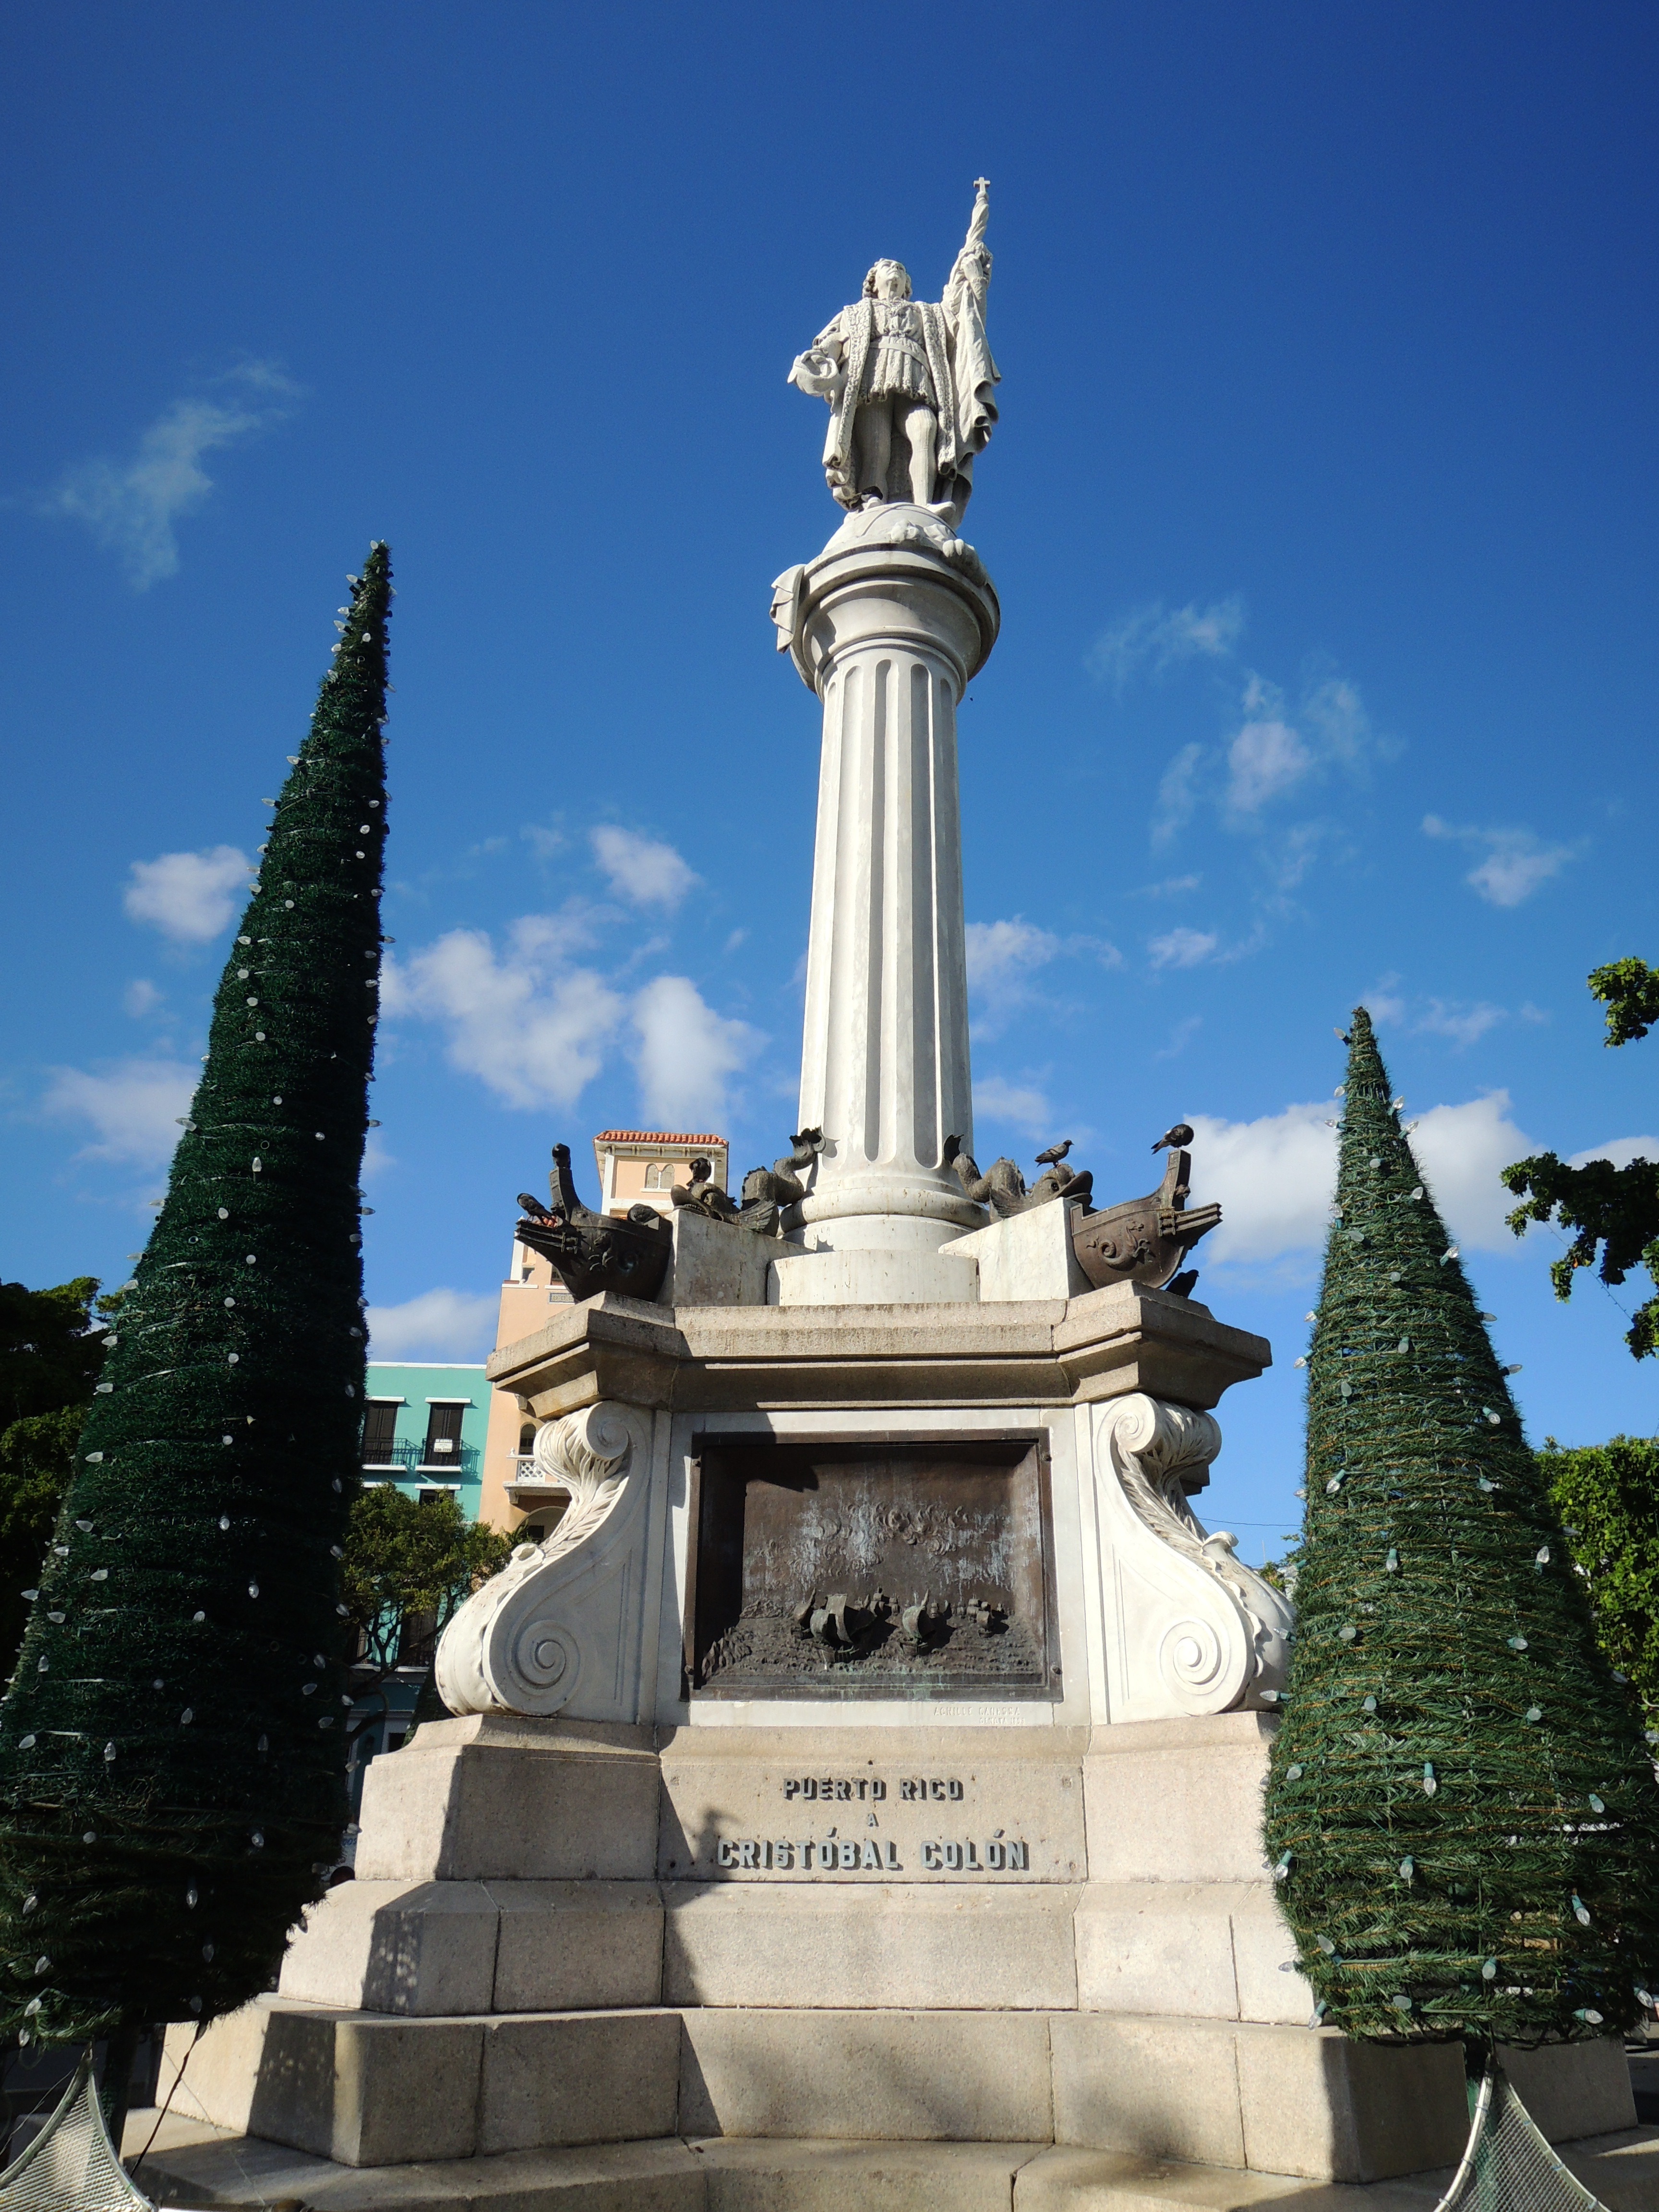
stone, monument, statue, holiday, landmark, old town, sculpture, memorial, spire, steeple, puerto, rico, cristobal, san juan, old san juan, monumen